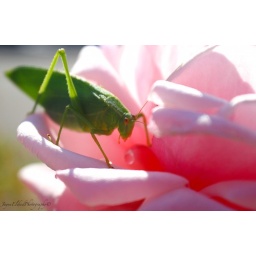
This grasshopper had a wonderful time eating rose petals and drinking droplets of water in the rose yesterday!